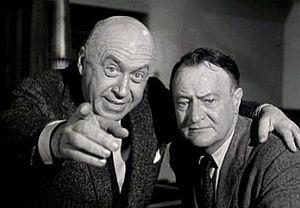
John Donaldson Voelker, né le 19 juin 1903 à Ishpeming, dans le Michigan et mort le 19 mars 1991 à Marquette, est un avocat, juge et écrivain américain. Sous son nom de plume Robert Traver, il est surtout célèbre pour son roman Autopsie d'un meurtre, publié en 1958 : ce best-seller, qui a totalisé 4 millions de ventes, a été adapté en 1959 par Otto Preminger en un film homonyme, Autopsie d'un meurtre, avec Jimmy Stewart dans le premier rôle.
Otto Ludwig Preminger, né le 5 décembre 1905 à Wiznitz et mort le 23 avril 1986 à New York, est un réalisateur américain d'origine autrichienne.